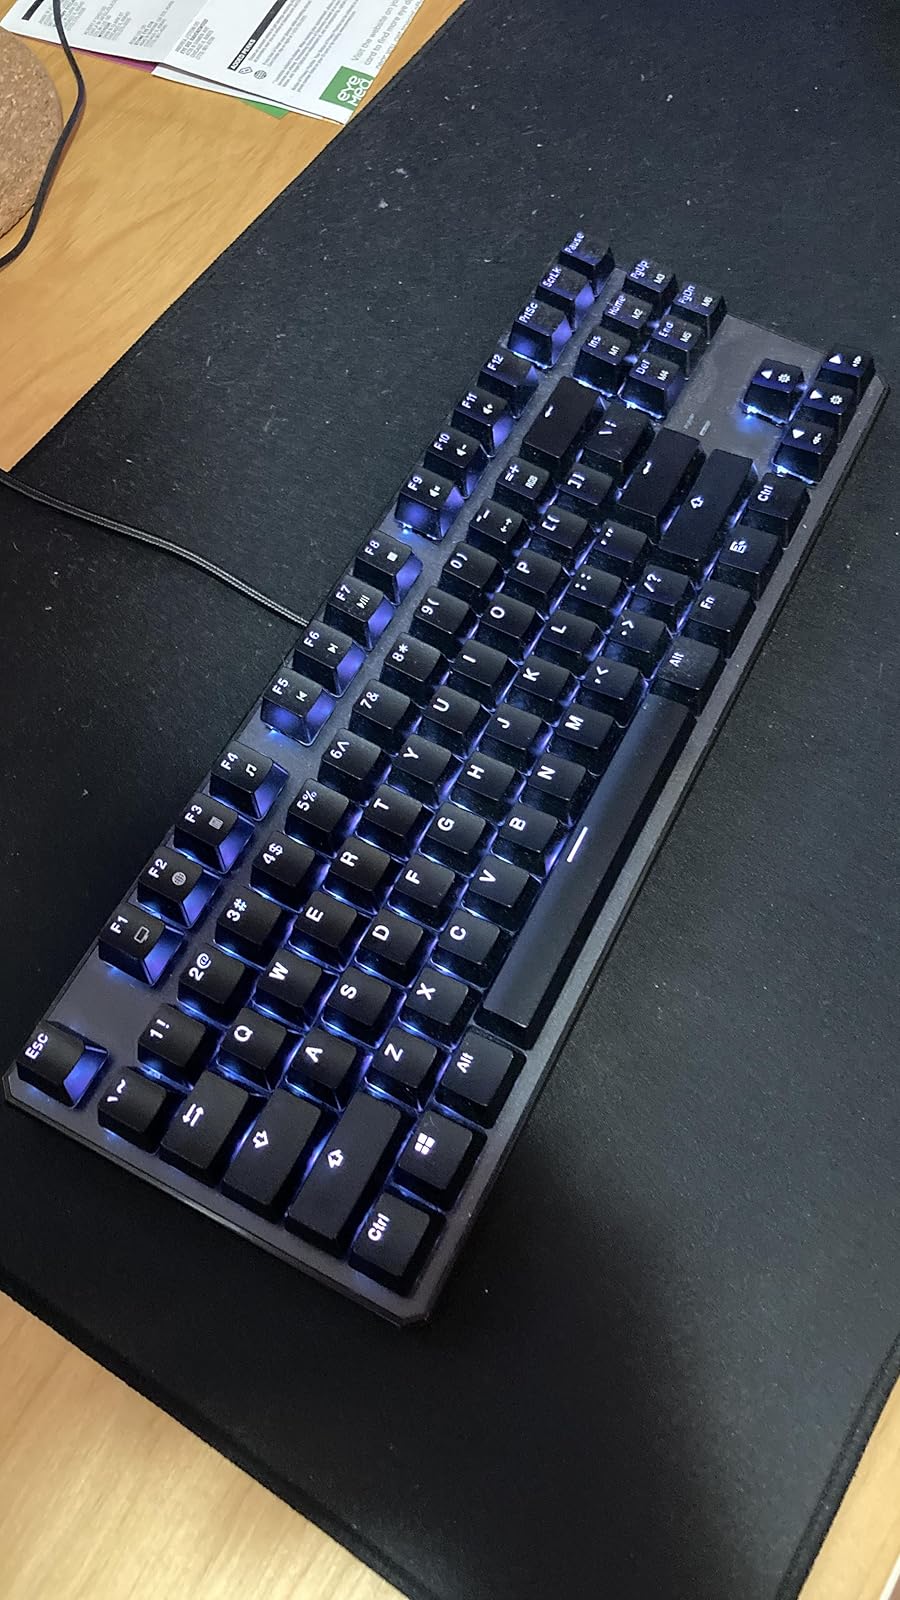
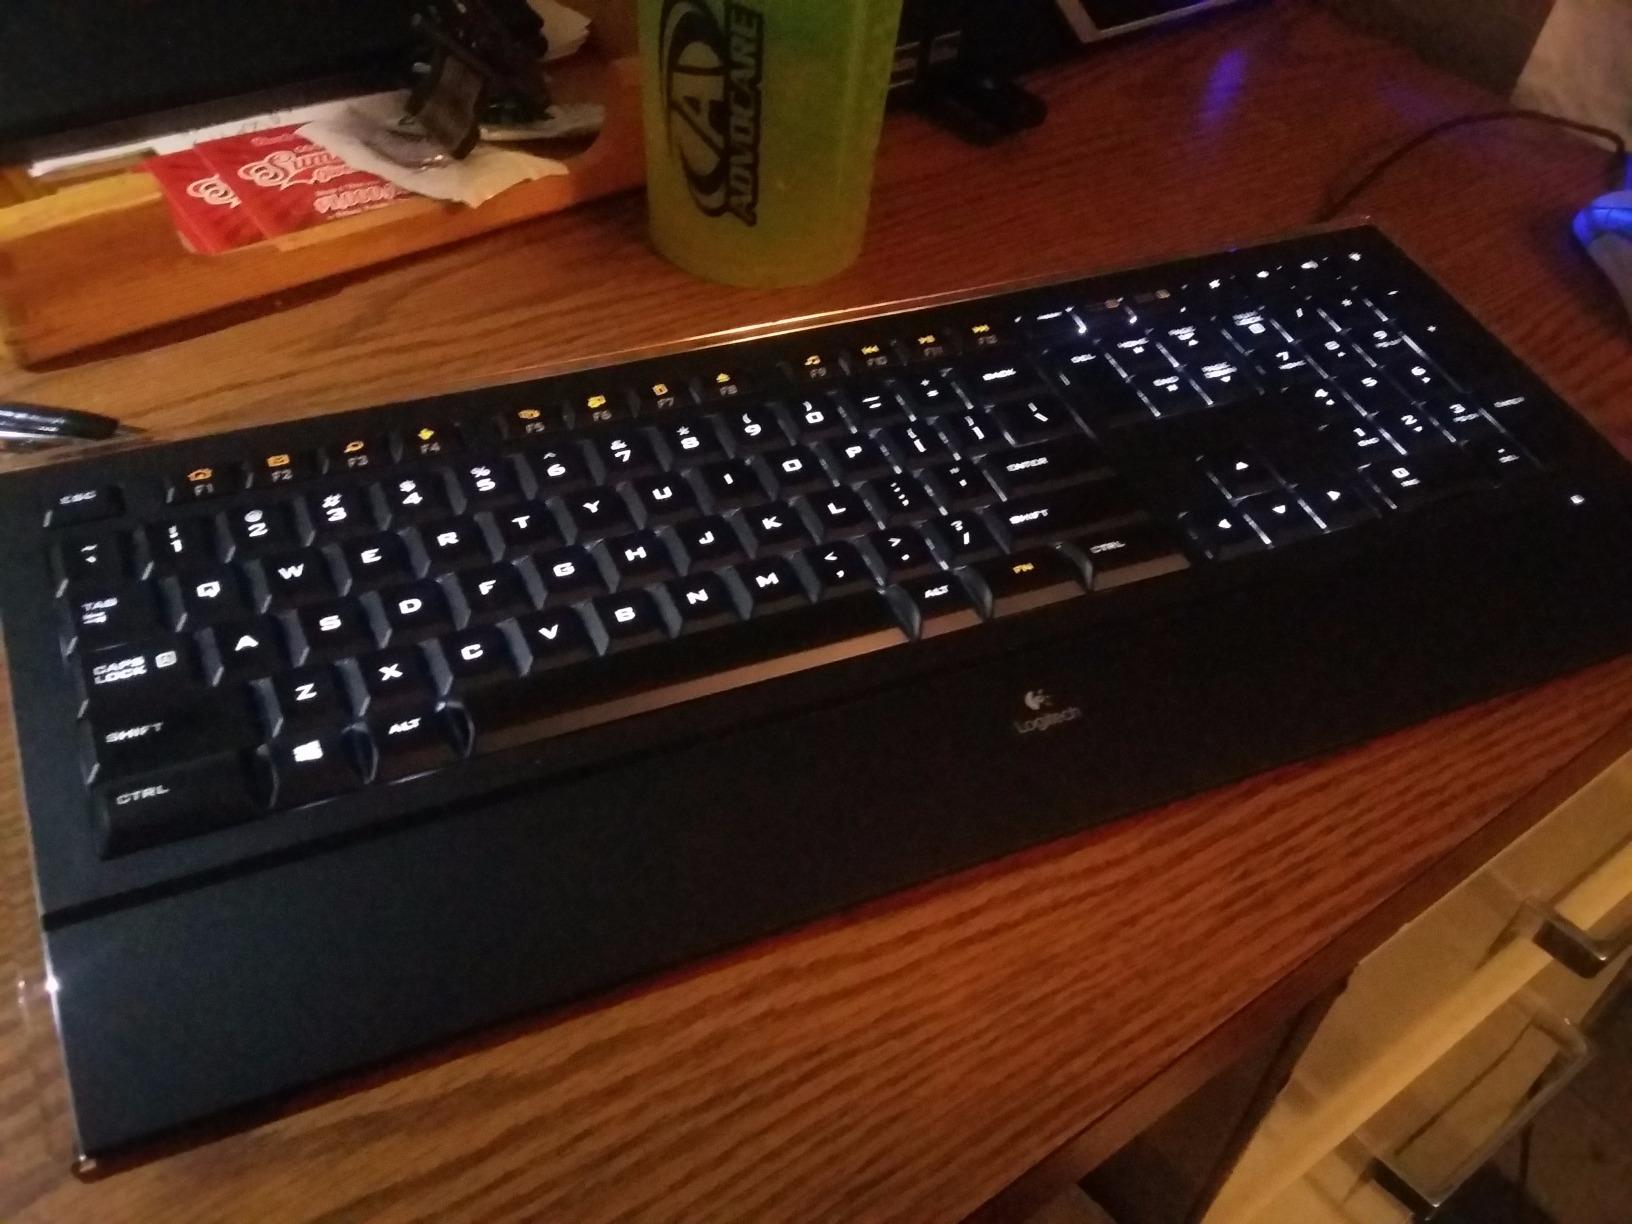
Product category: keyboard
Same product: no